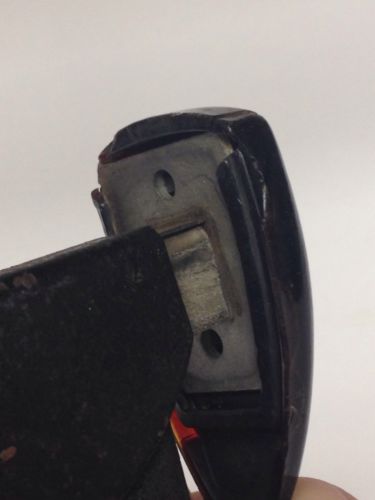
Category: stapler